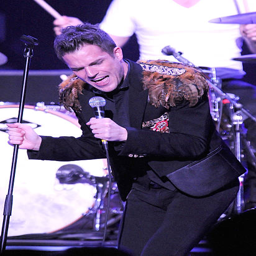
artist of the band artist performs .